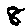
Label: 8